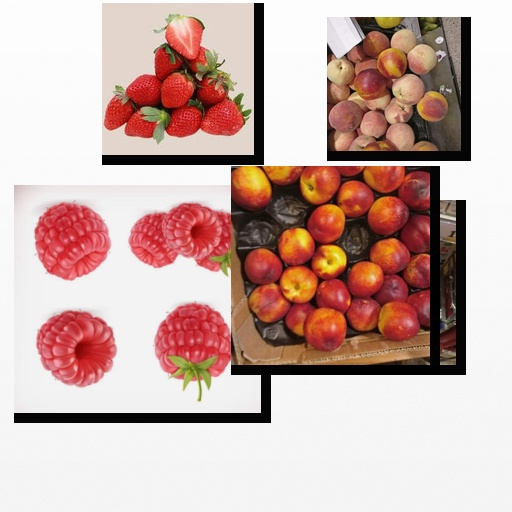
Food items: peach, nectarine, strawberry, raspberry, sour_milk